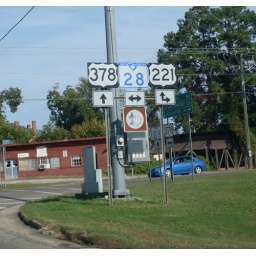
The brown sign under the SC 81 marker is for the Savannah River Scenic Highway.